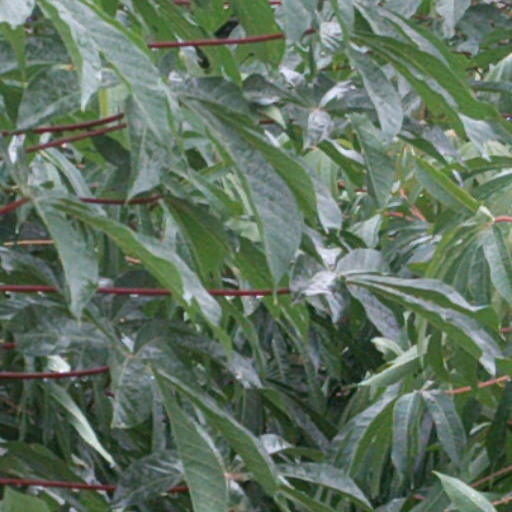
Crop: cassava